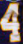
Number: 4